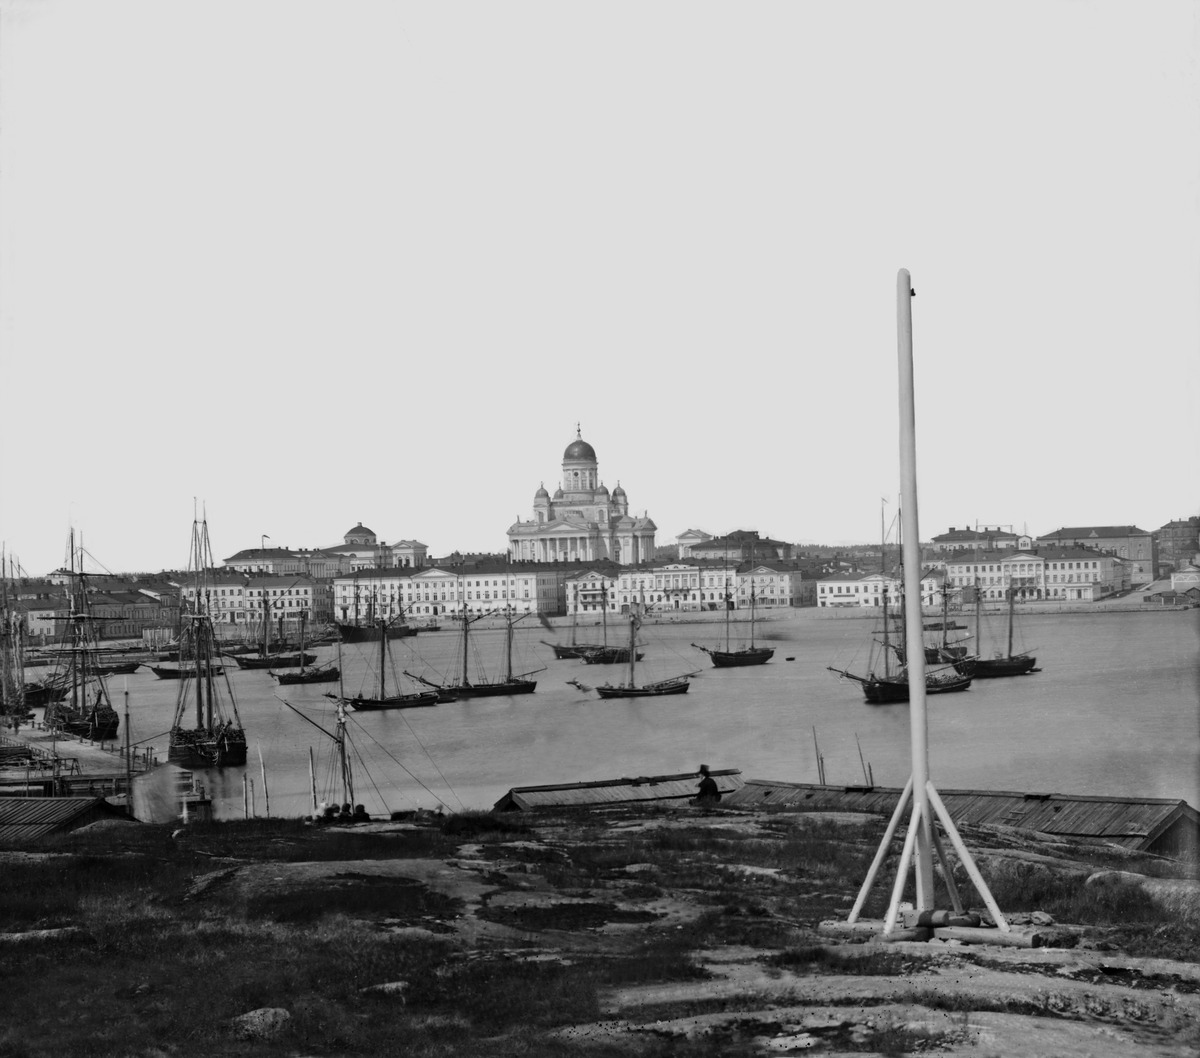
Eteläsatama Myllykalliolta nähtynä
sisällön kuvaus: Eteläsatama Myllykalliolta nähtynä. Taustalla Pohjoisesplanadi 1, 3, 5, 7, 9,

11-13, 15, 17 ja Nikolainkirkko (Helsingin Tuomiokirkko). mustavalkoinen
Kuvaaja: Hoffers, Eugen, valokuvaaja
Ajankohta: kuvausaika 1866 n
Paikka: Suomi, Uusimaa, Helsinki, Kaartinkaupunki Helsinki, Eteläsatama. Pohjoisesplanadi 1, 3, 5, 7, 9, 11-13, 15, 17
Aiheet: satamat, kirkkorakennukset, laivat purjelaivat höyrylaivat